Mississippi Delta levee camps

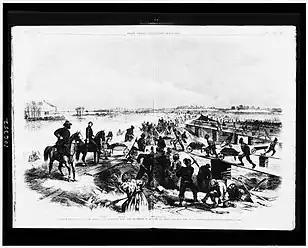
Contrabands building a levee on the Mississippi river, below Baton Rouge, under the direction of Capt. Hodge

On June 28, 1879 the United States Congress established the Mississippi River Commission in order to address increasing concerns over the navigation and flood control of the Mississippi River. This Commission increased the number of levee camps from Minnesota to the Gulf of Mexico to speed up levee construction. This was an attempt to protect riverside populations and prevent overflow in order to maximize land availability along the Mississippi. The levee camp workforce primarily consisted of African American plantation sharecroppers from the Delta area. These workers were used because of their experience with mule driving, work ethic, and the fact that they could be exploited for lower wages. Due to dangerous conditions during flooding, convicted prisoners also continued to build the levees until the early 1900s.